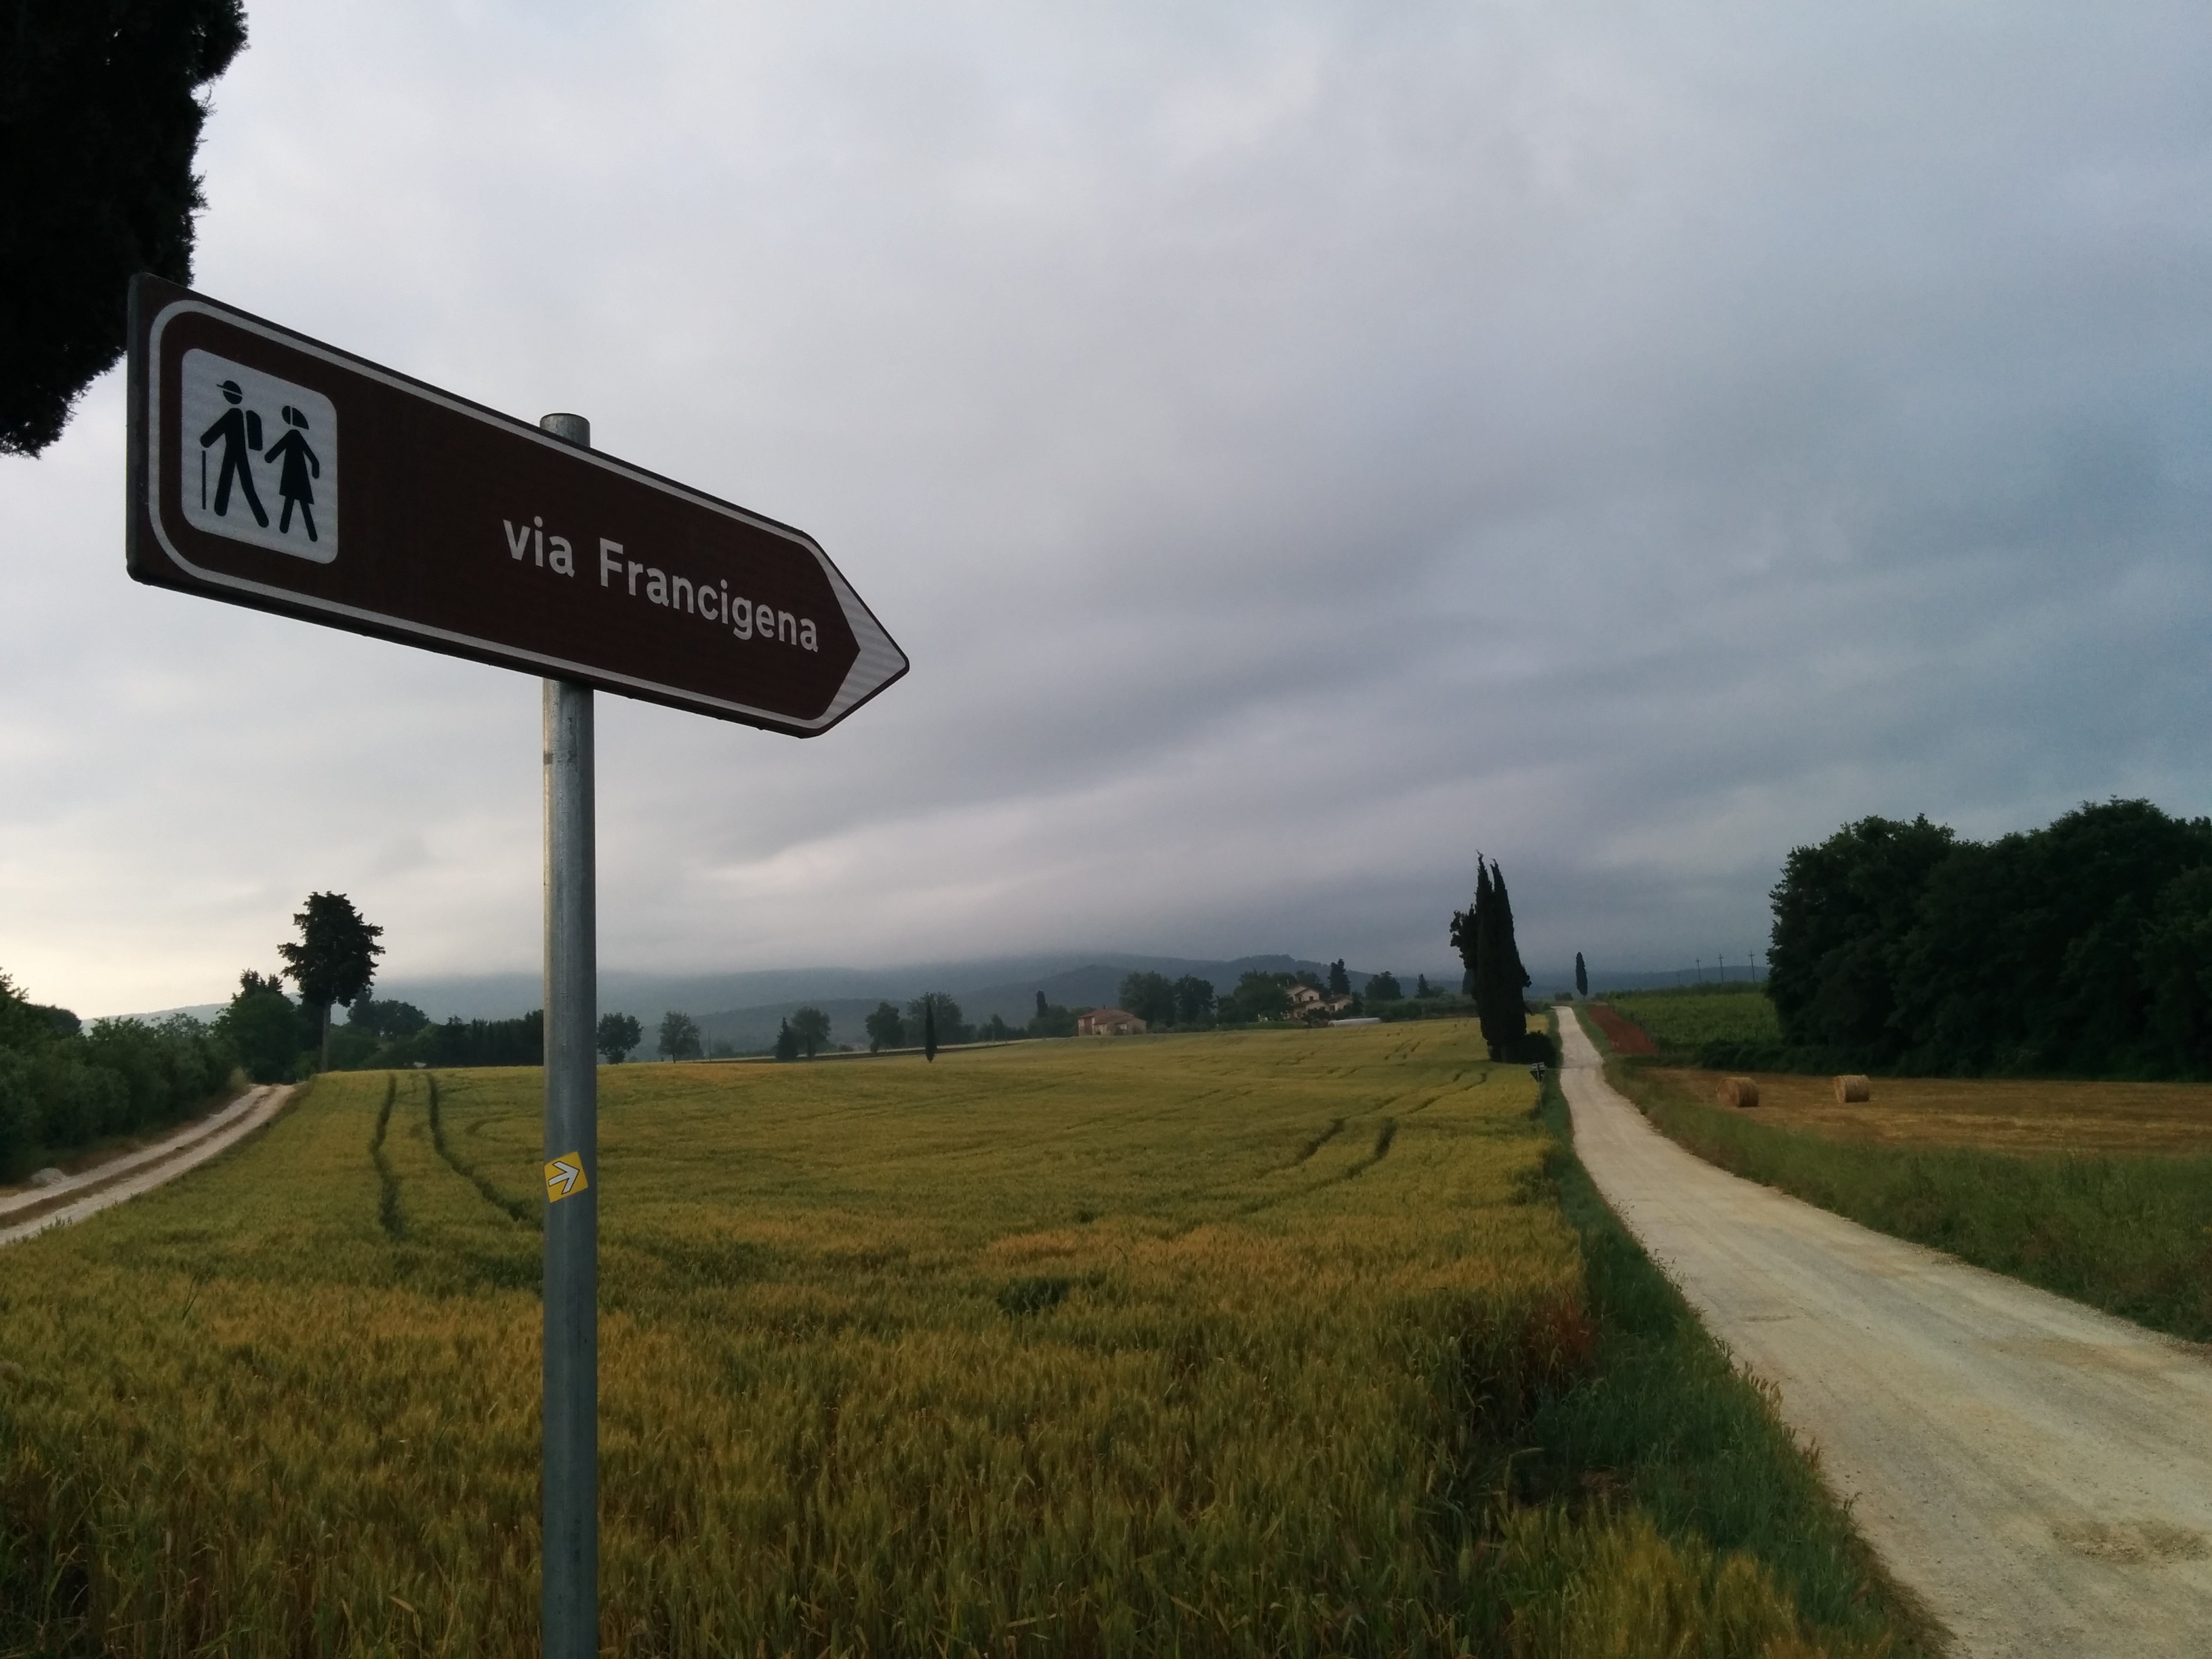
path, mountain, cloud, road, hill, highway, sign, italy, road trip, infrastructure, rural area, via francigena